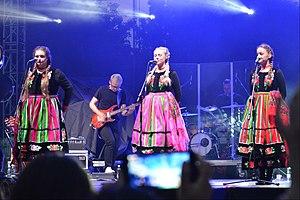
Tulia est un groupe musical polonais formé en 2017 à Szczecin.